Barong tagalog

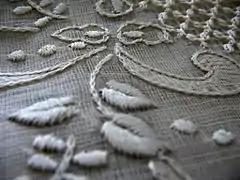
Detail of the fabric and embroidery on a barong tagalog

The popularity of barong tagalog further waned during the American colonial period. It was replaced by suits (known as "Americana" in the Philippines) and tuxedos in most formal functions. In contrast, women persisted in wearing the native "terno" (a modernized and unified version of the "baro't saya"), which was then associated with suffragists. Barro cerrada remained popular as informal leisure clothing, however.